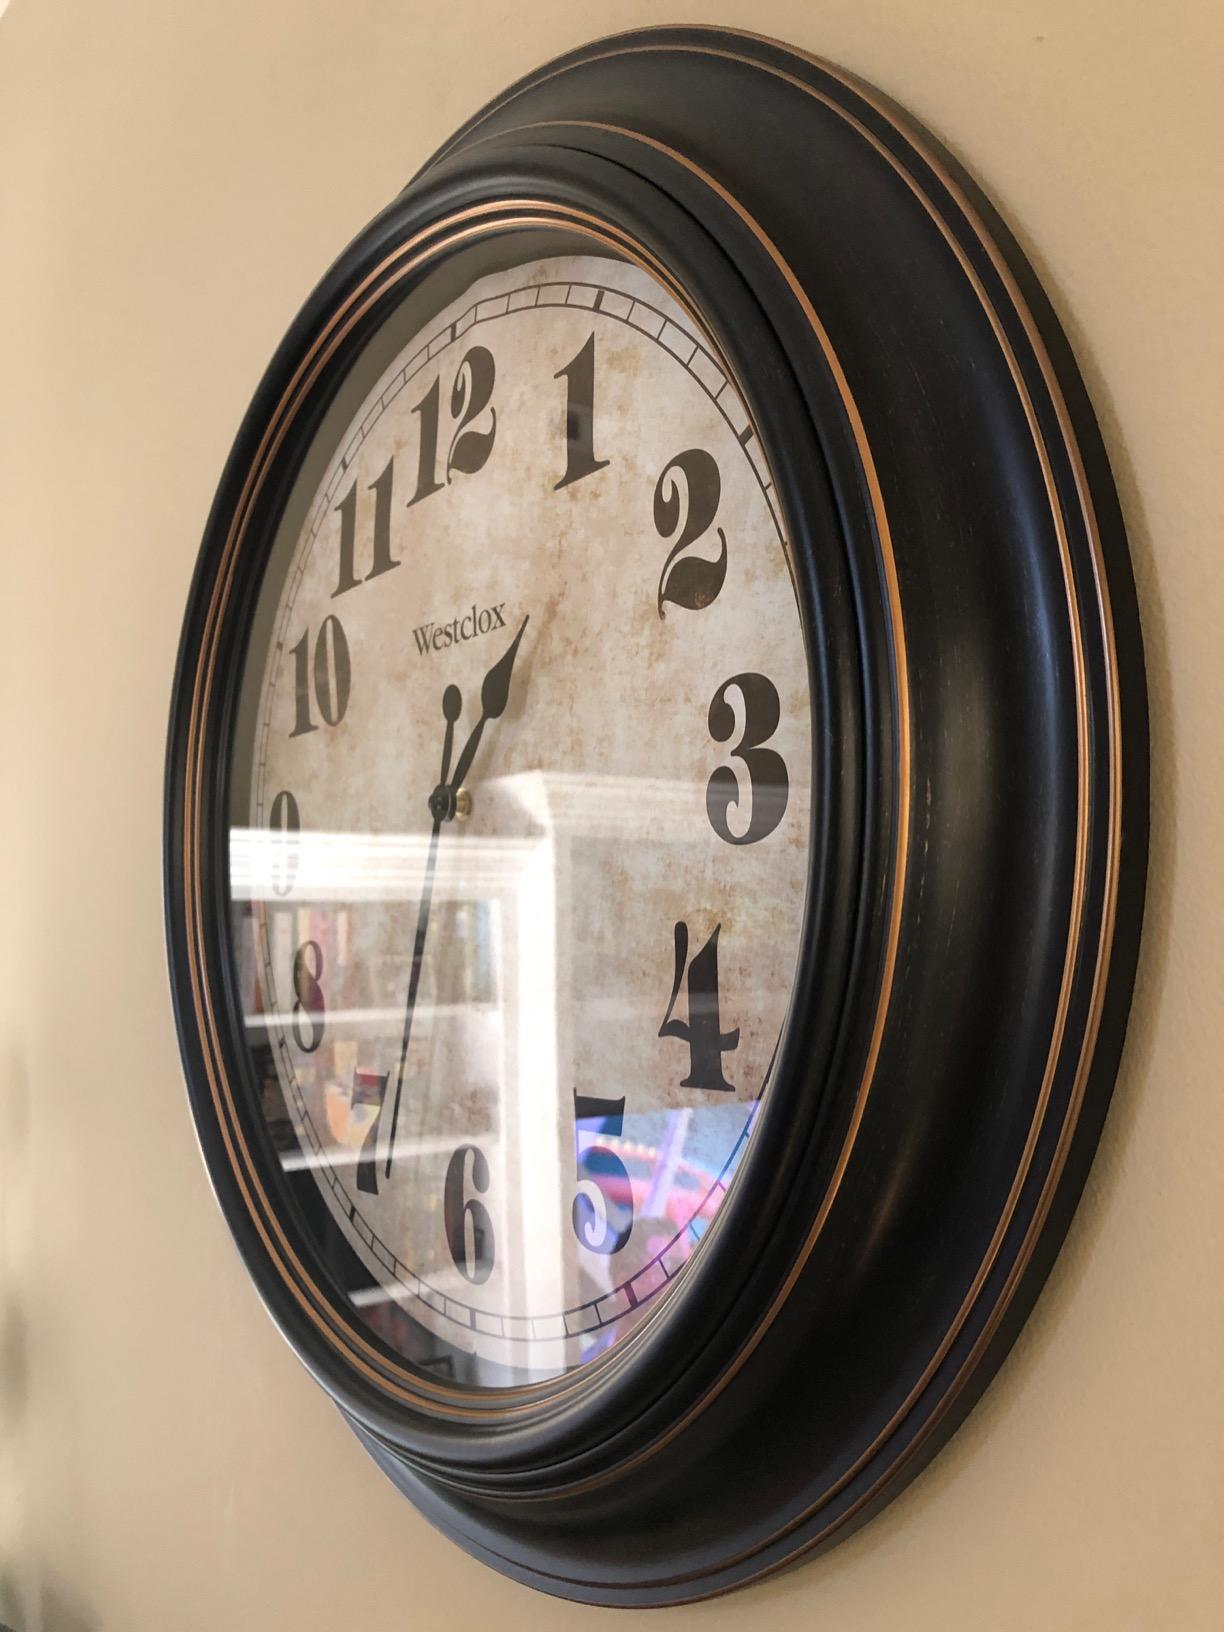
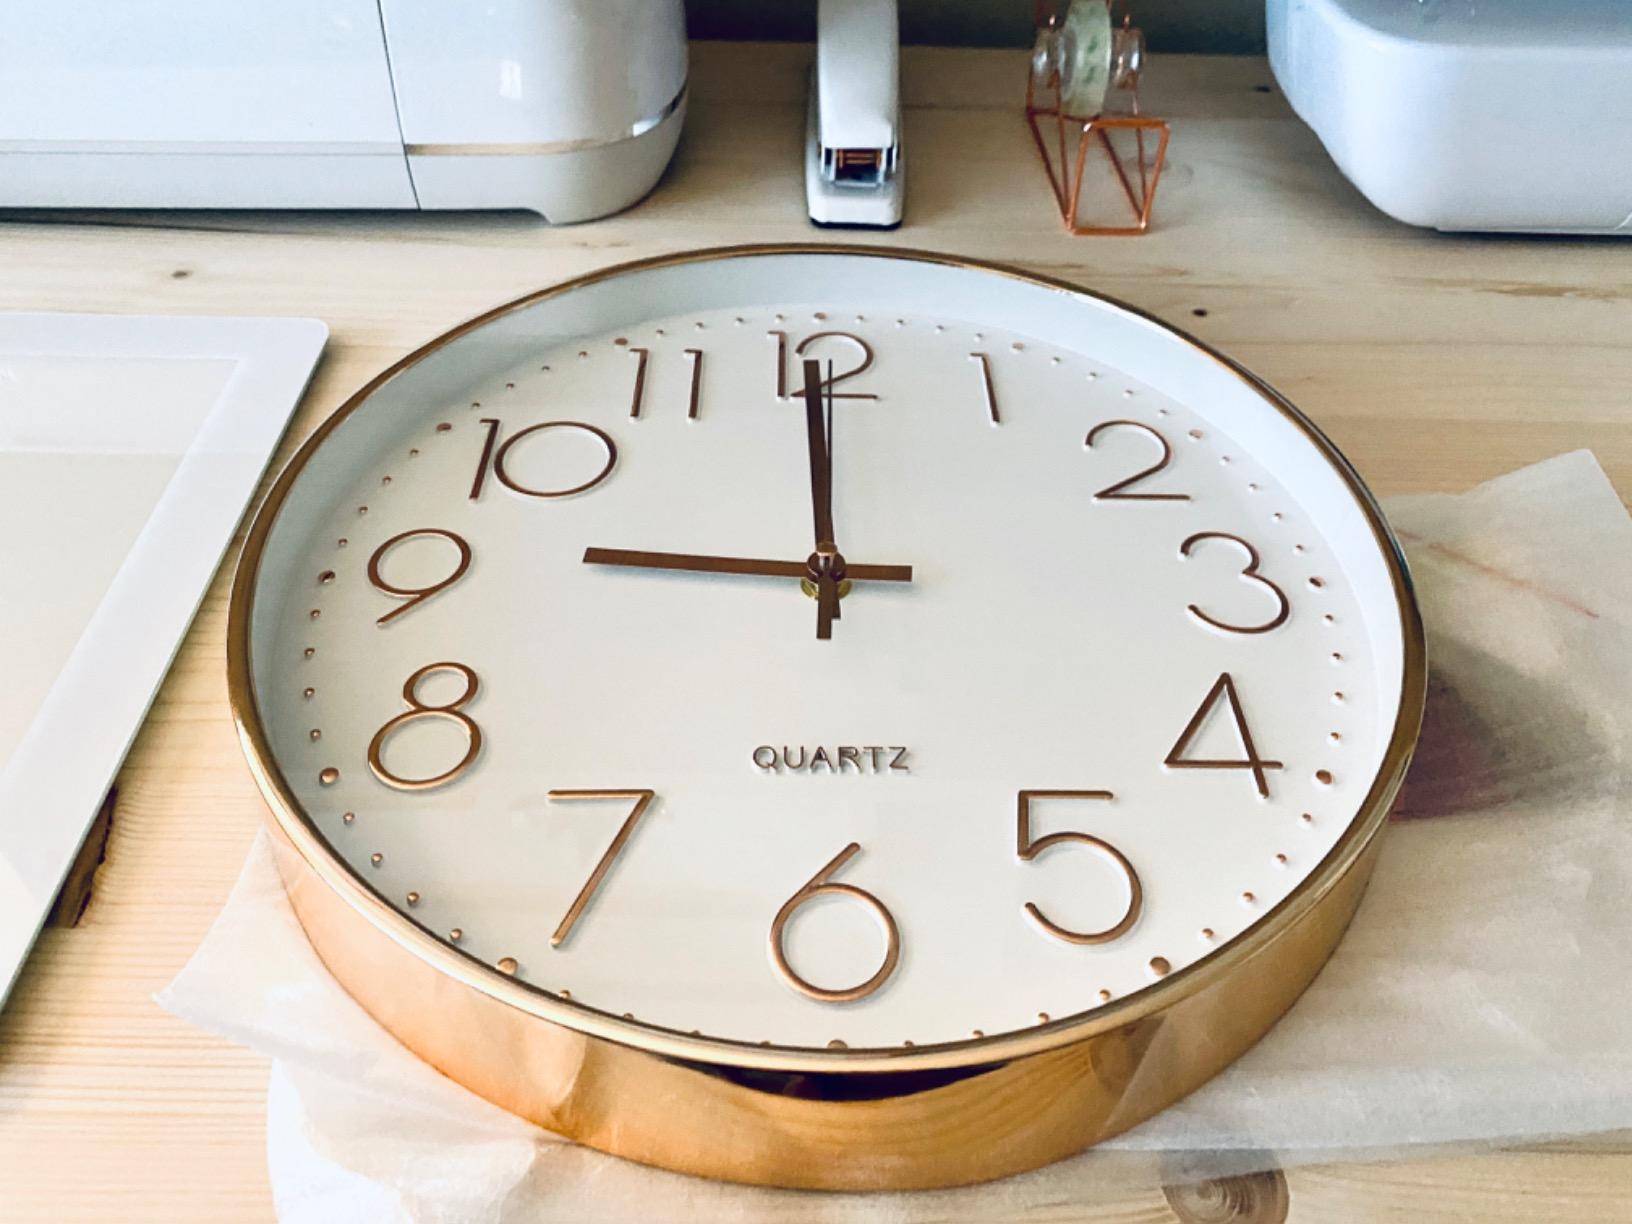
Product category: clock
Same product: no